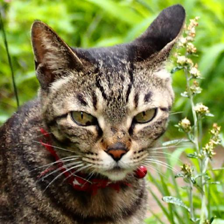
Label: animals